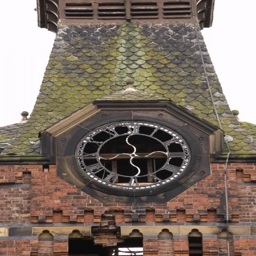
remains of the clock tower .